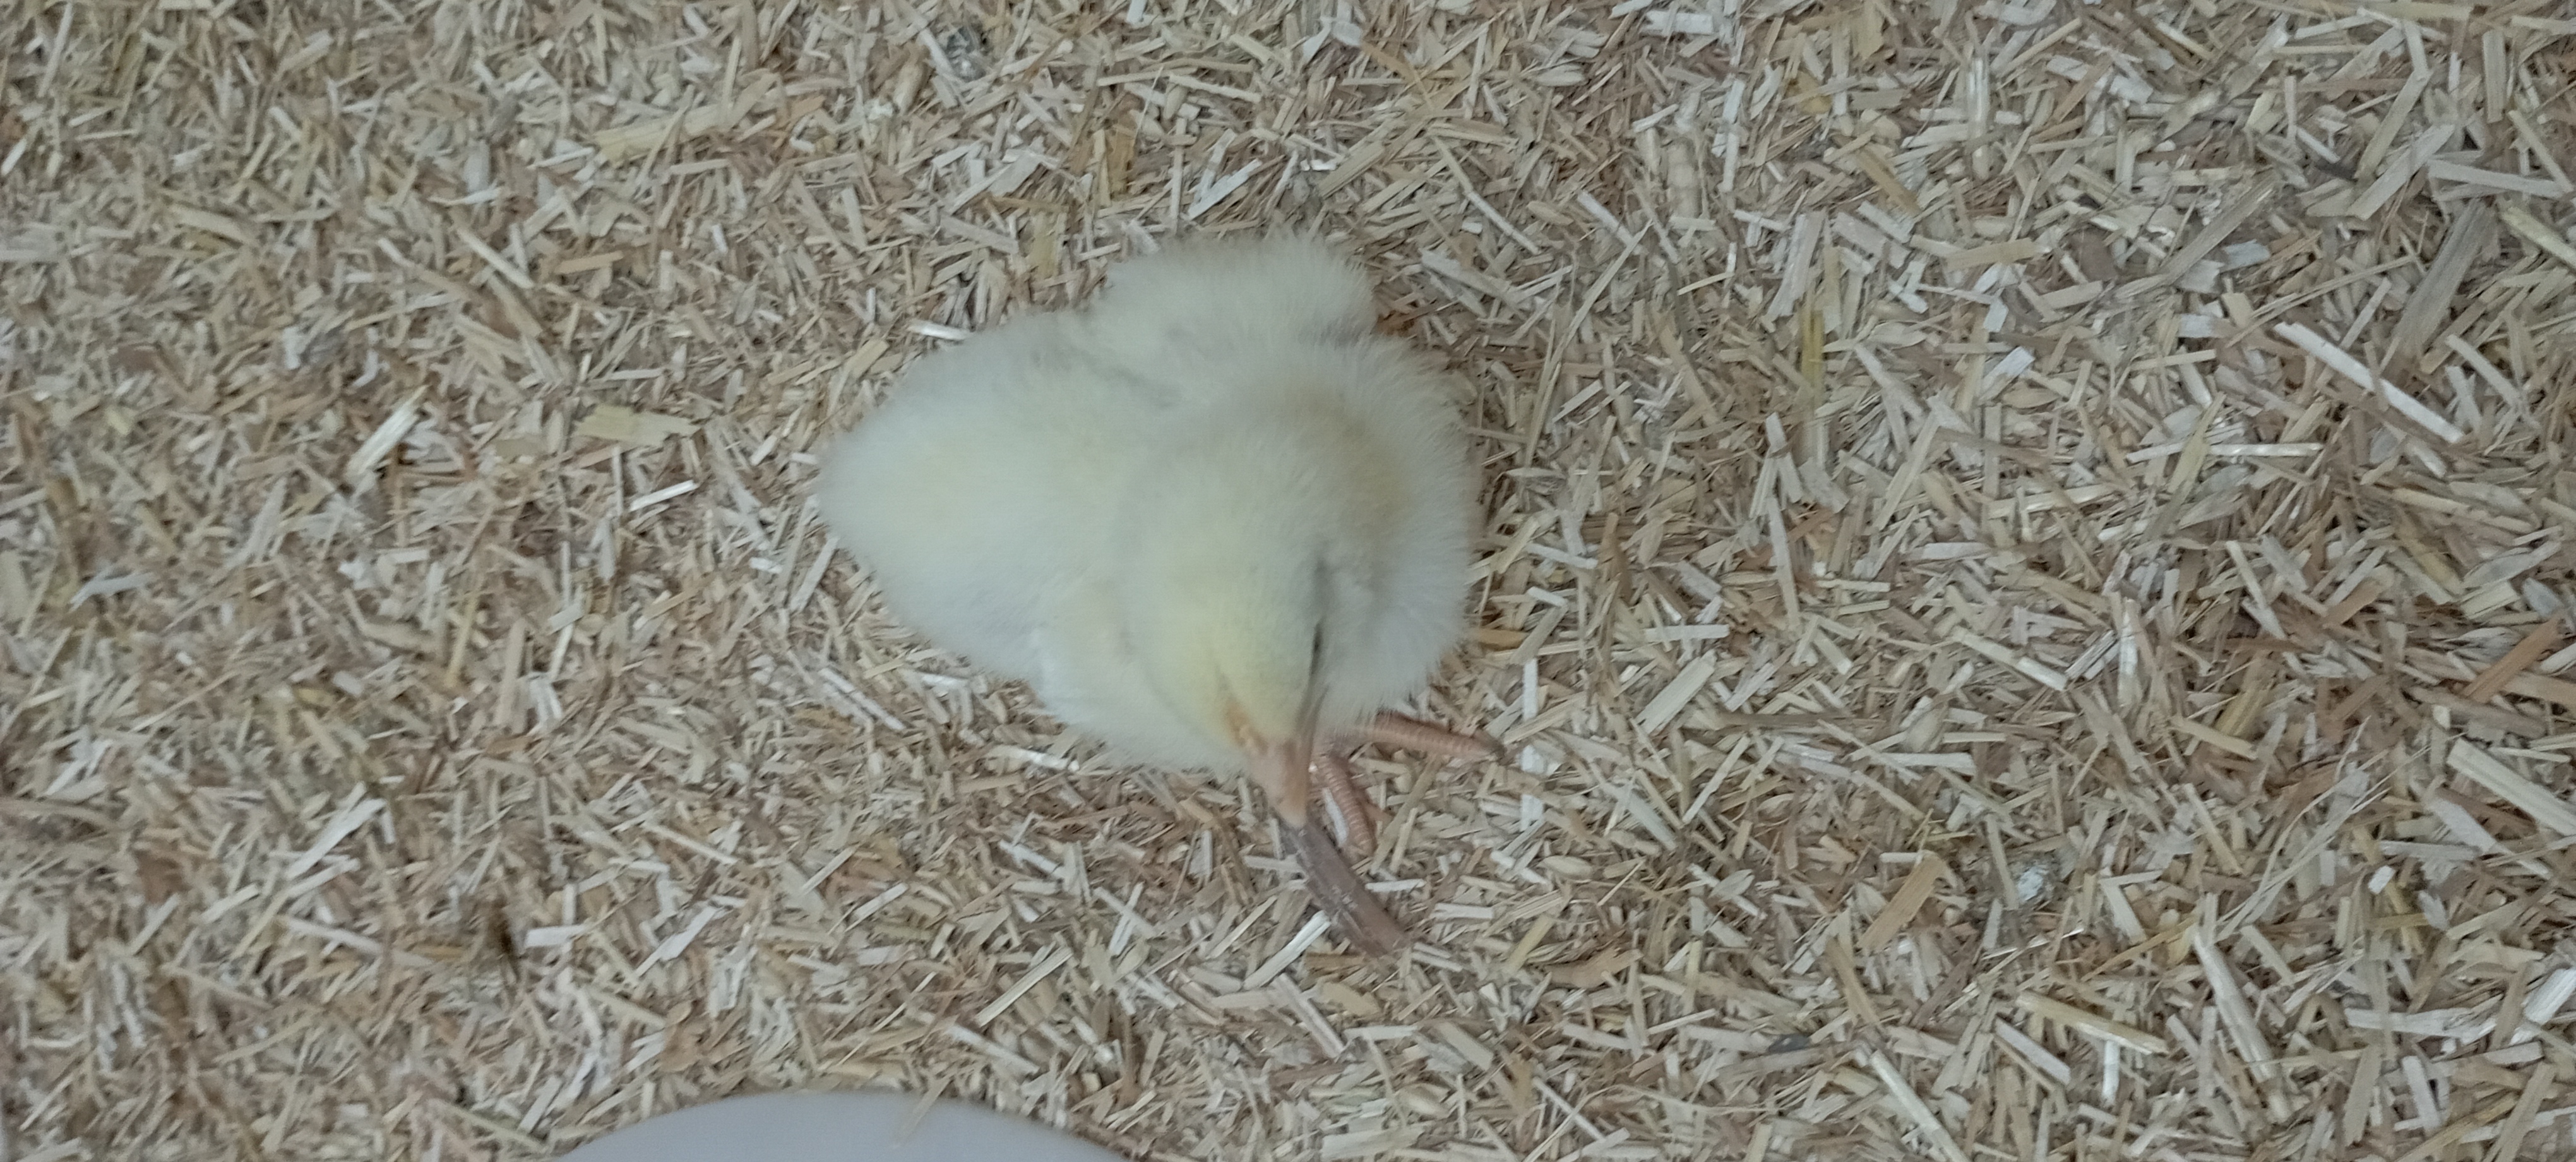
Weight: 139 g